Maria Kristina Kiellström

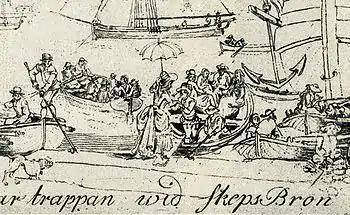
Detail from etching "The steps on Skeppsbro" depicting a scene in Stockholm's harbour by Elias Martin, 1800. The central figure is popularly supposed to be Carl Michael Bellman's semi-mythical Ulla Winblad, based on Kiellström.

During these years, she was alleged to have been a prostitute. Historians, however, have found nothing to confirm this allegation. According to August Gynther, there is no record of her ever having worked at a tavern either. She was on one occasion suspected by her landlord for immoral lifestyle but was by others described as an orderly and dutiful worker. It is confirmed that she regularly took communion in church, something she would likely not have been allowed to do had she been a prostitute. Neither was she ever placed in the Långholmens spinnhus for prostitution. According to historical records, she was only arrested once, and the reason was not prostitution. In 1767, she was arrested for wearing silk, which was normally banned for commoners and laborers under the Sumptuary laws of the time. She was discharged after having proved that she was a silk worker and thereby entitled by law to wear silk despite being a commoner.